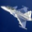
Label: airplane